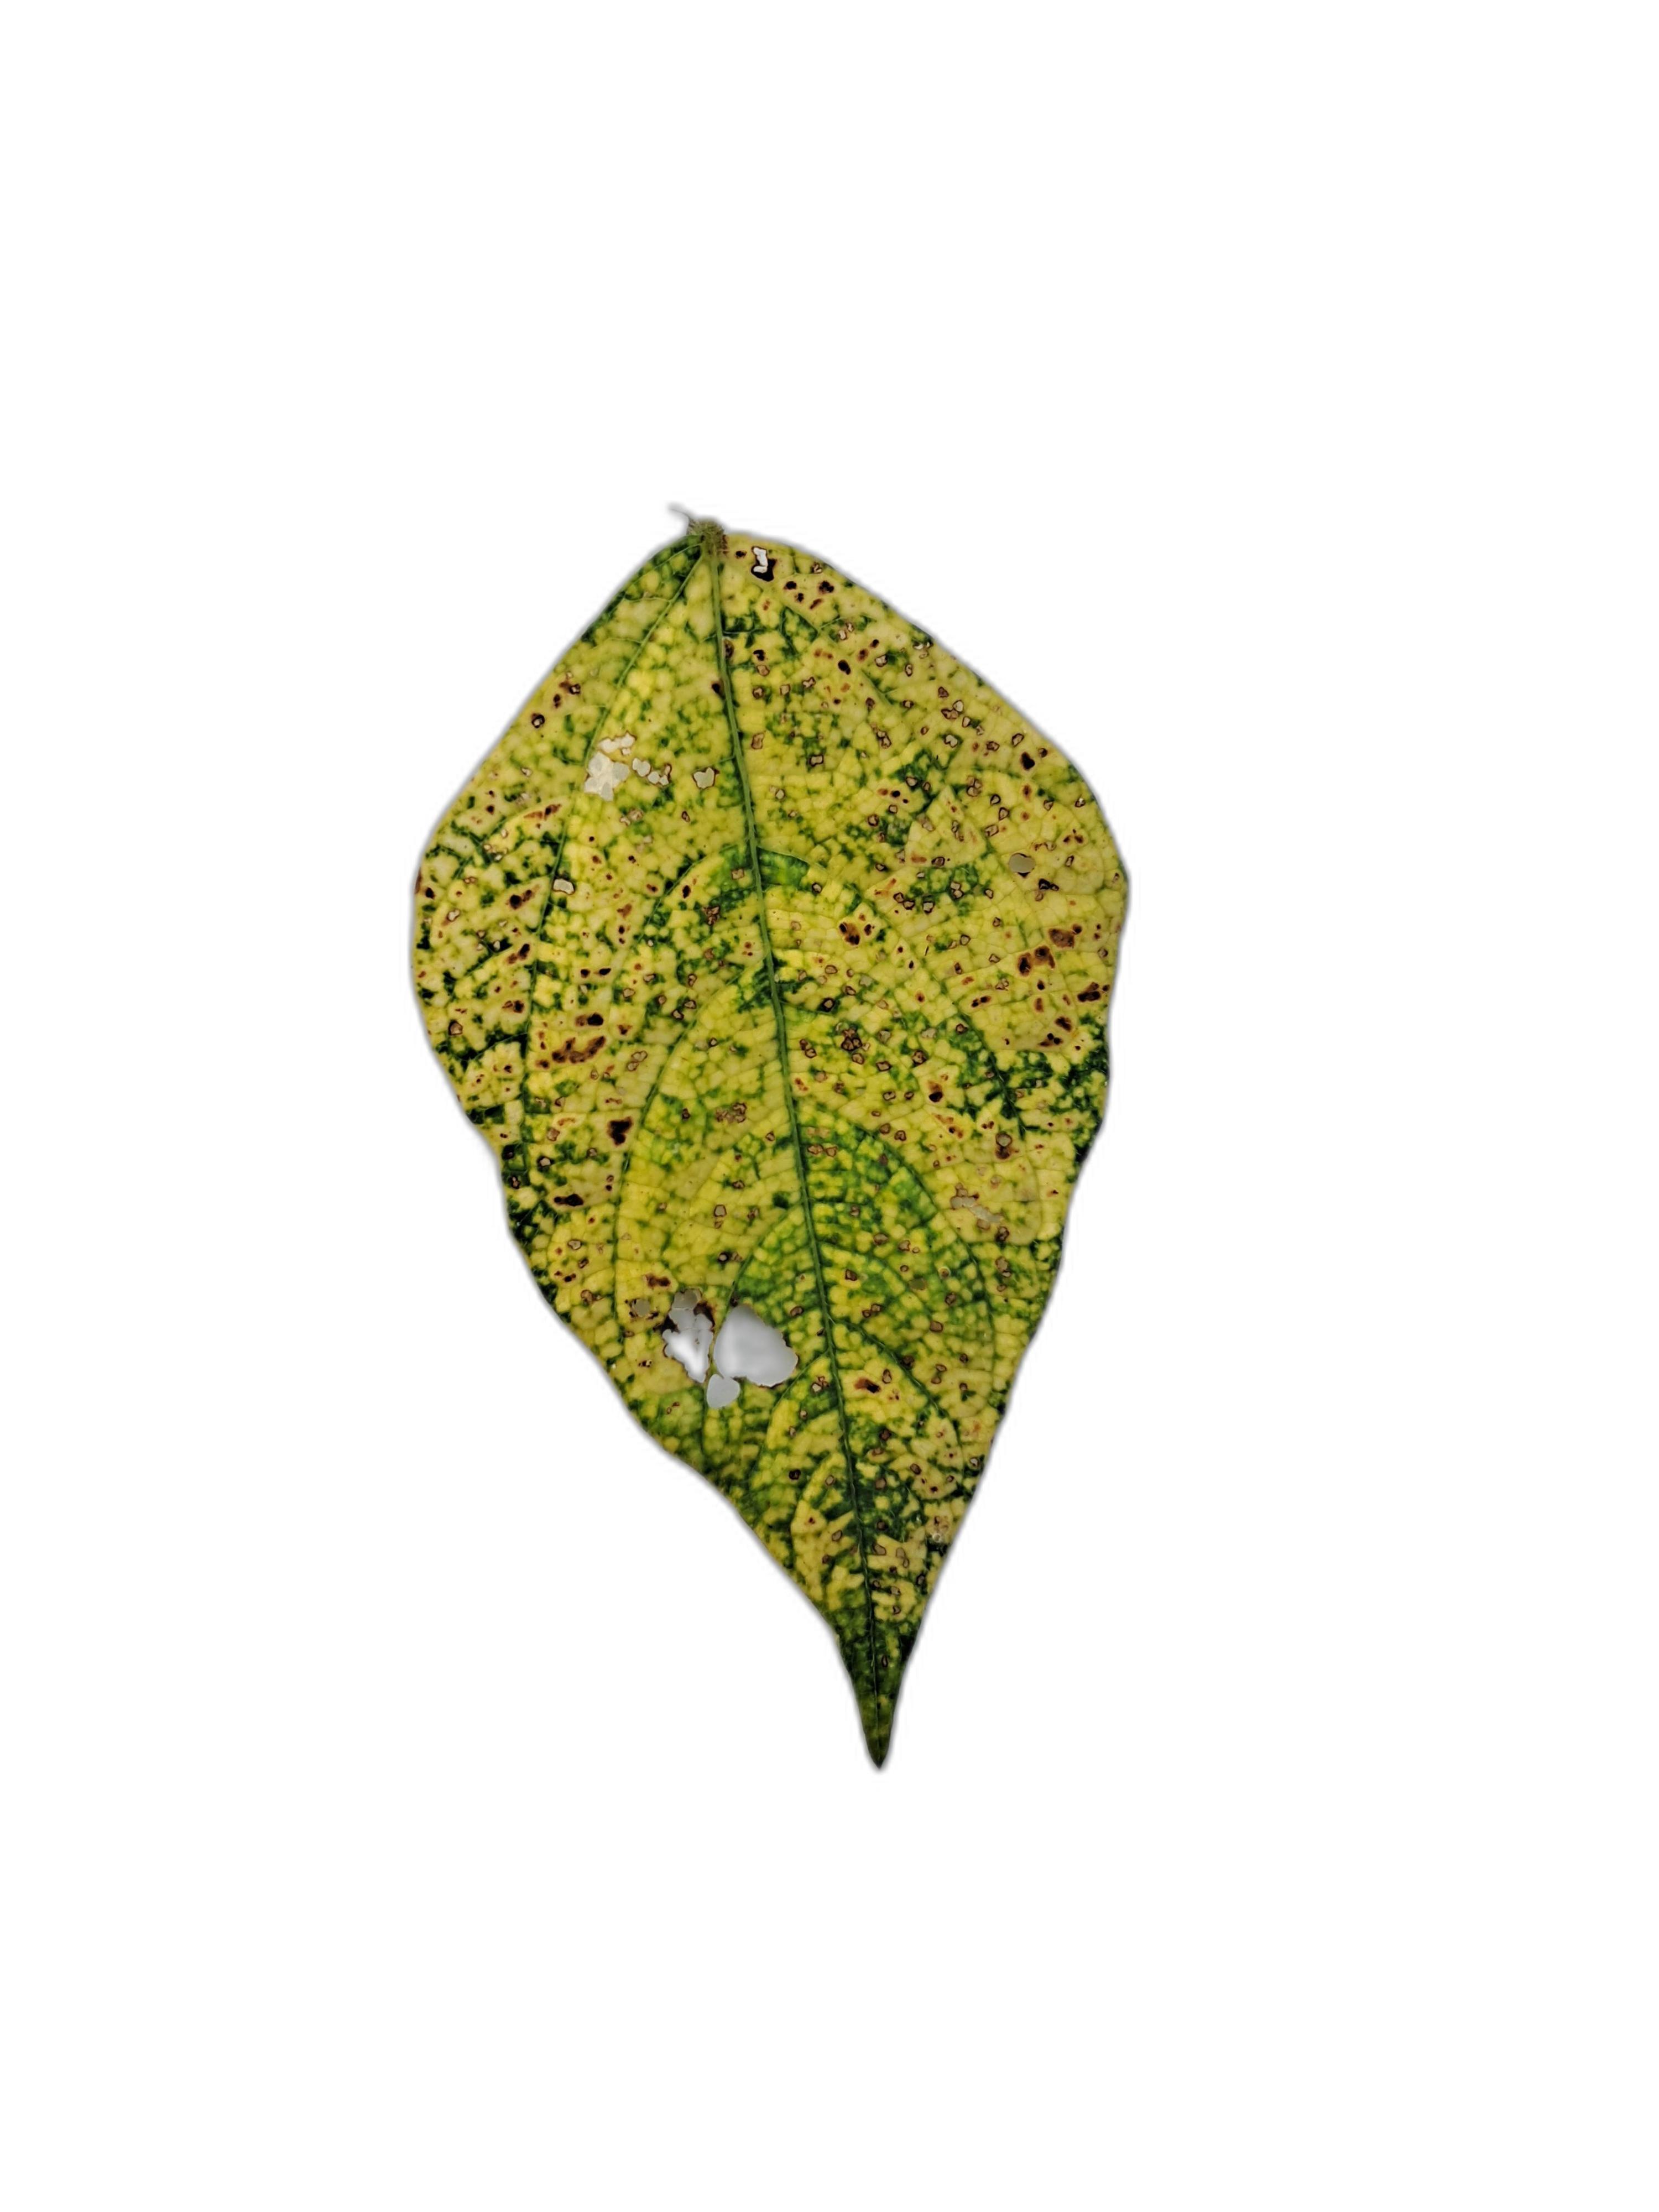
Label: Yellow Mosaic